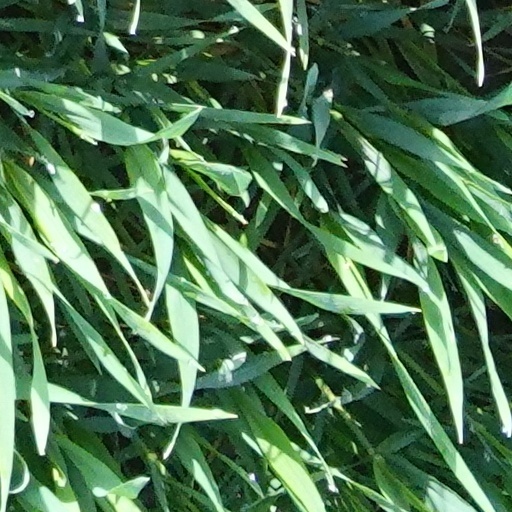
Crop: wheat